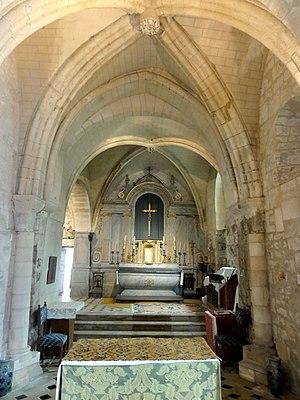
Chœur sud.
L'église Saint-Denis-et-Saint-Jean-Baptiste est une église catholique paroissiale située à Saintines, dans le département français de l'Oise et la région Hauts-de-France. C'est une ancienne église de pèlerinage, où les fidèles venaient de loin pour vénérer une relique de saint Jean-Baptiste, ramenée de Croisade par un seigneur local, et pour se baigner dans la fontaine saint Jean-Baptiste en espérant la guérison de leurs maux, en particulier l'épilepsie. La double nef gothique flamboyante répond aux besoins d'accueil aux temps forts du pèlerinage, soit les huit jours à partir de la veille de la fête de la Saint-Jean, le 24 juin de chaque année. Les deux nefs sont séparées par de grandes arcades ouvertes dans le mur nord de l'ancienne nef romane, dédiée à saint Denis. De la période romane, et plus précisément des années 1120, date aussi le clocher trapu. Sa base est en même temps la première travée du chœur Saint-Denis, et possède l'une des voûtes d'ogives les plus anciennes du département. Les chapiteaux romans ont malheureusement tous été mutilés à l'intérieur de l'église, mais il en restent à côté des baies du clocher.